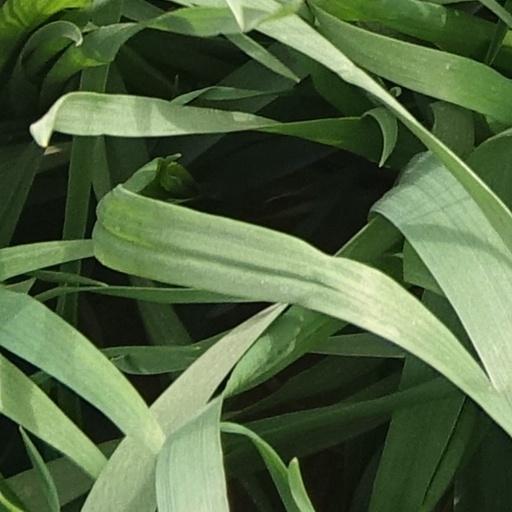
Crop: wheat